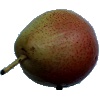
Label: Pear Forelle 1